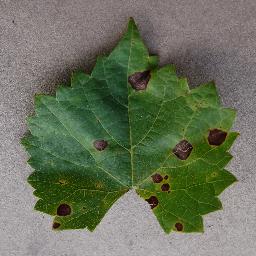
Label: Grape___Black_rot